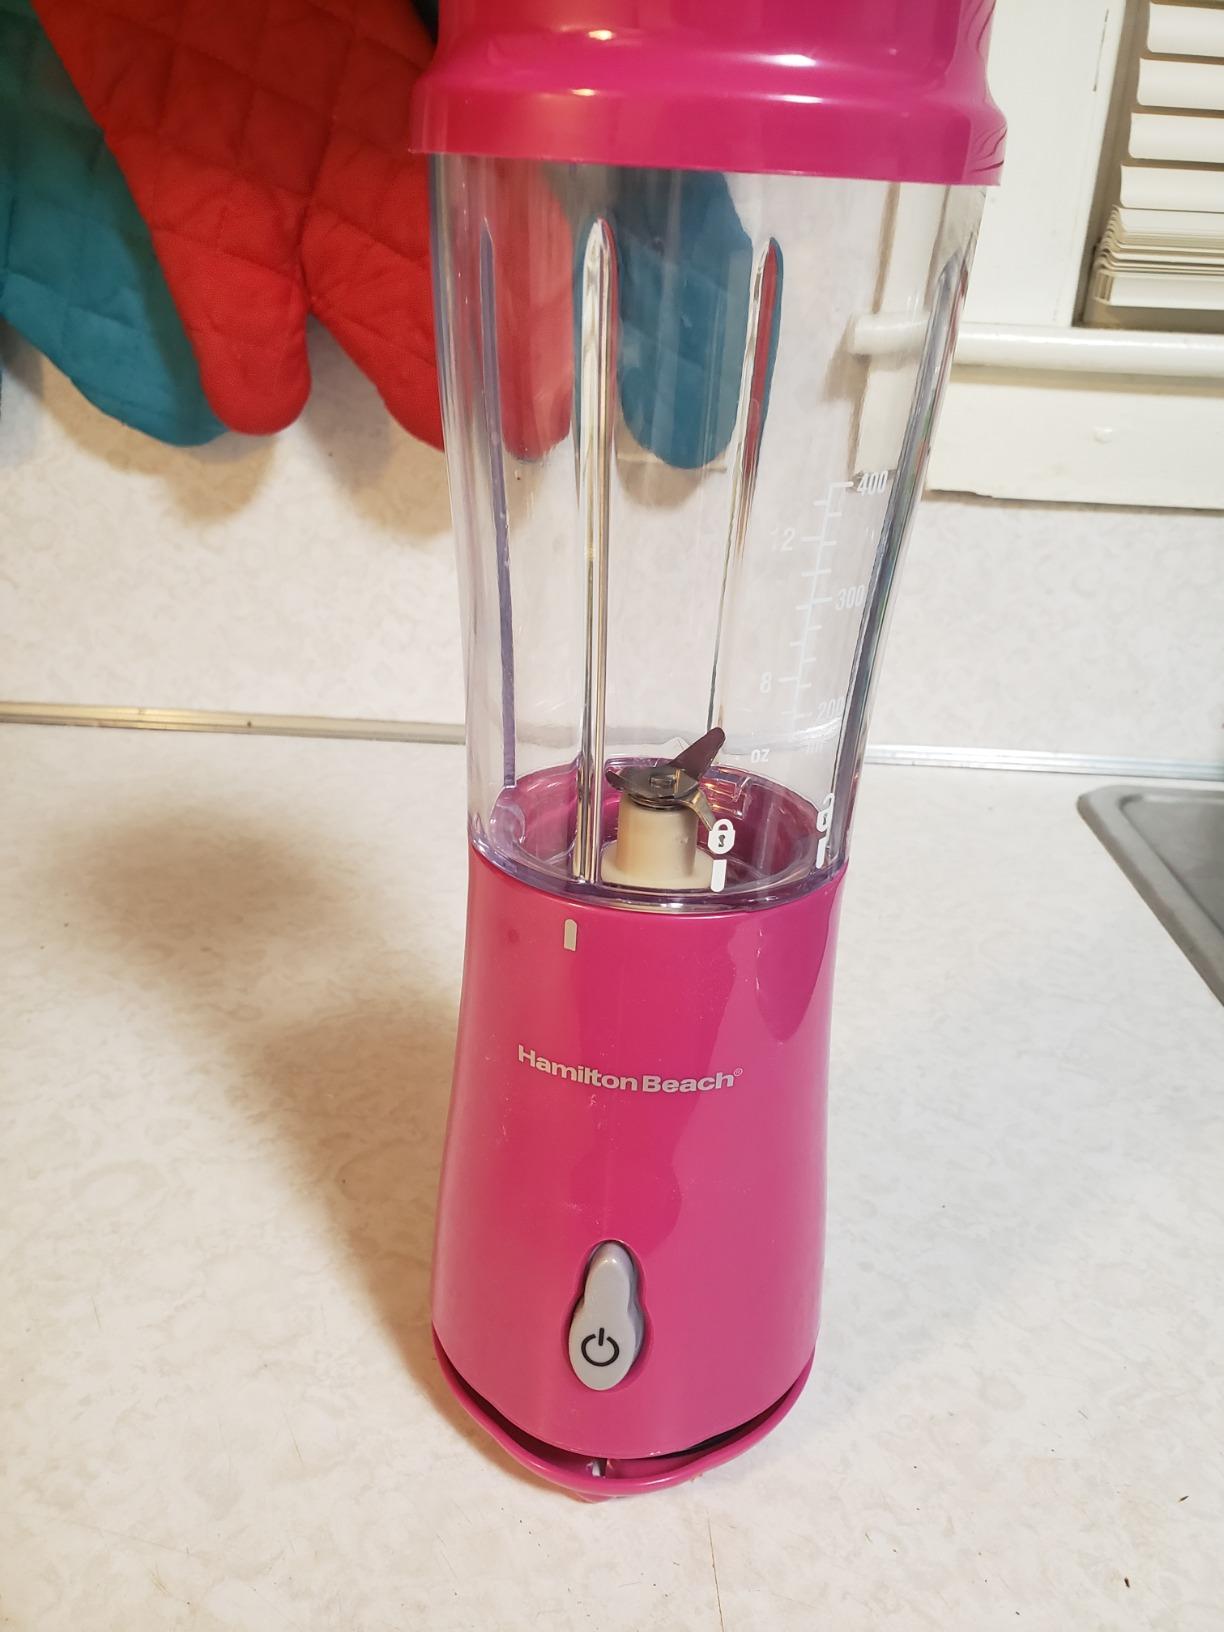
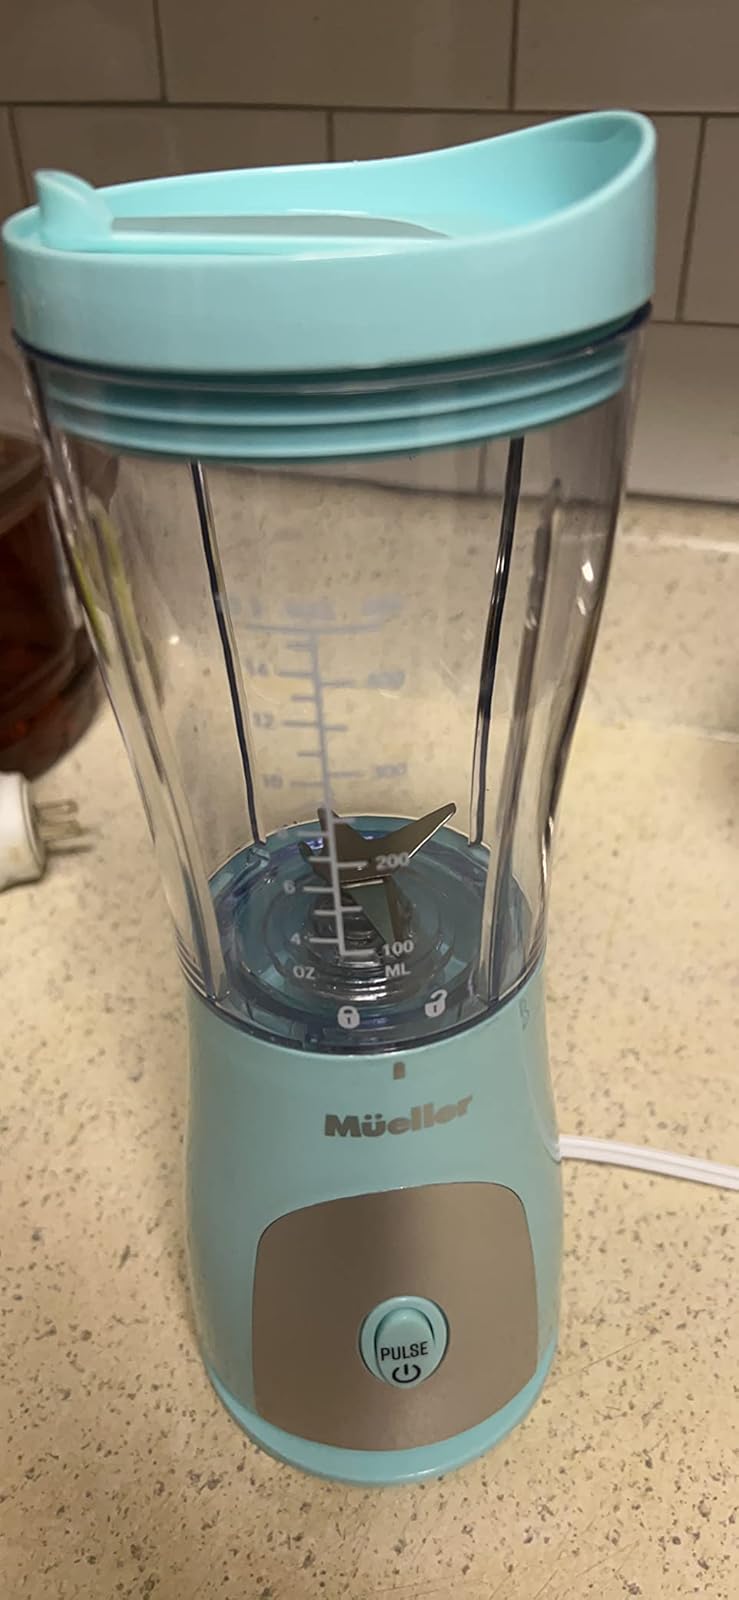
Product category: items_blender
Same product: no